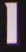
Number: 1